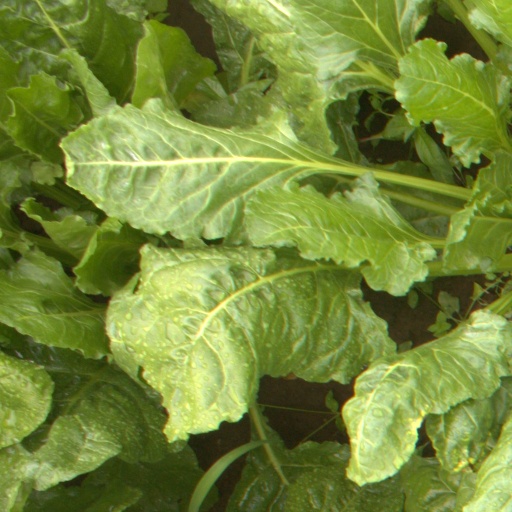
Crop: sugar beet